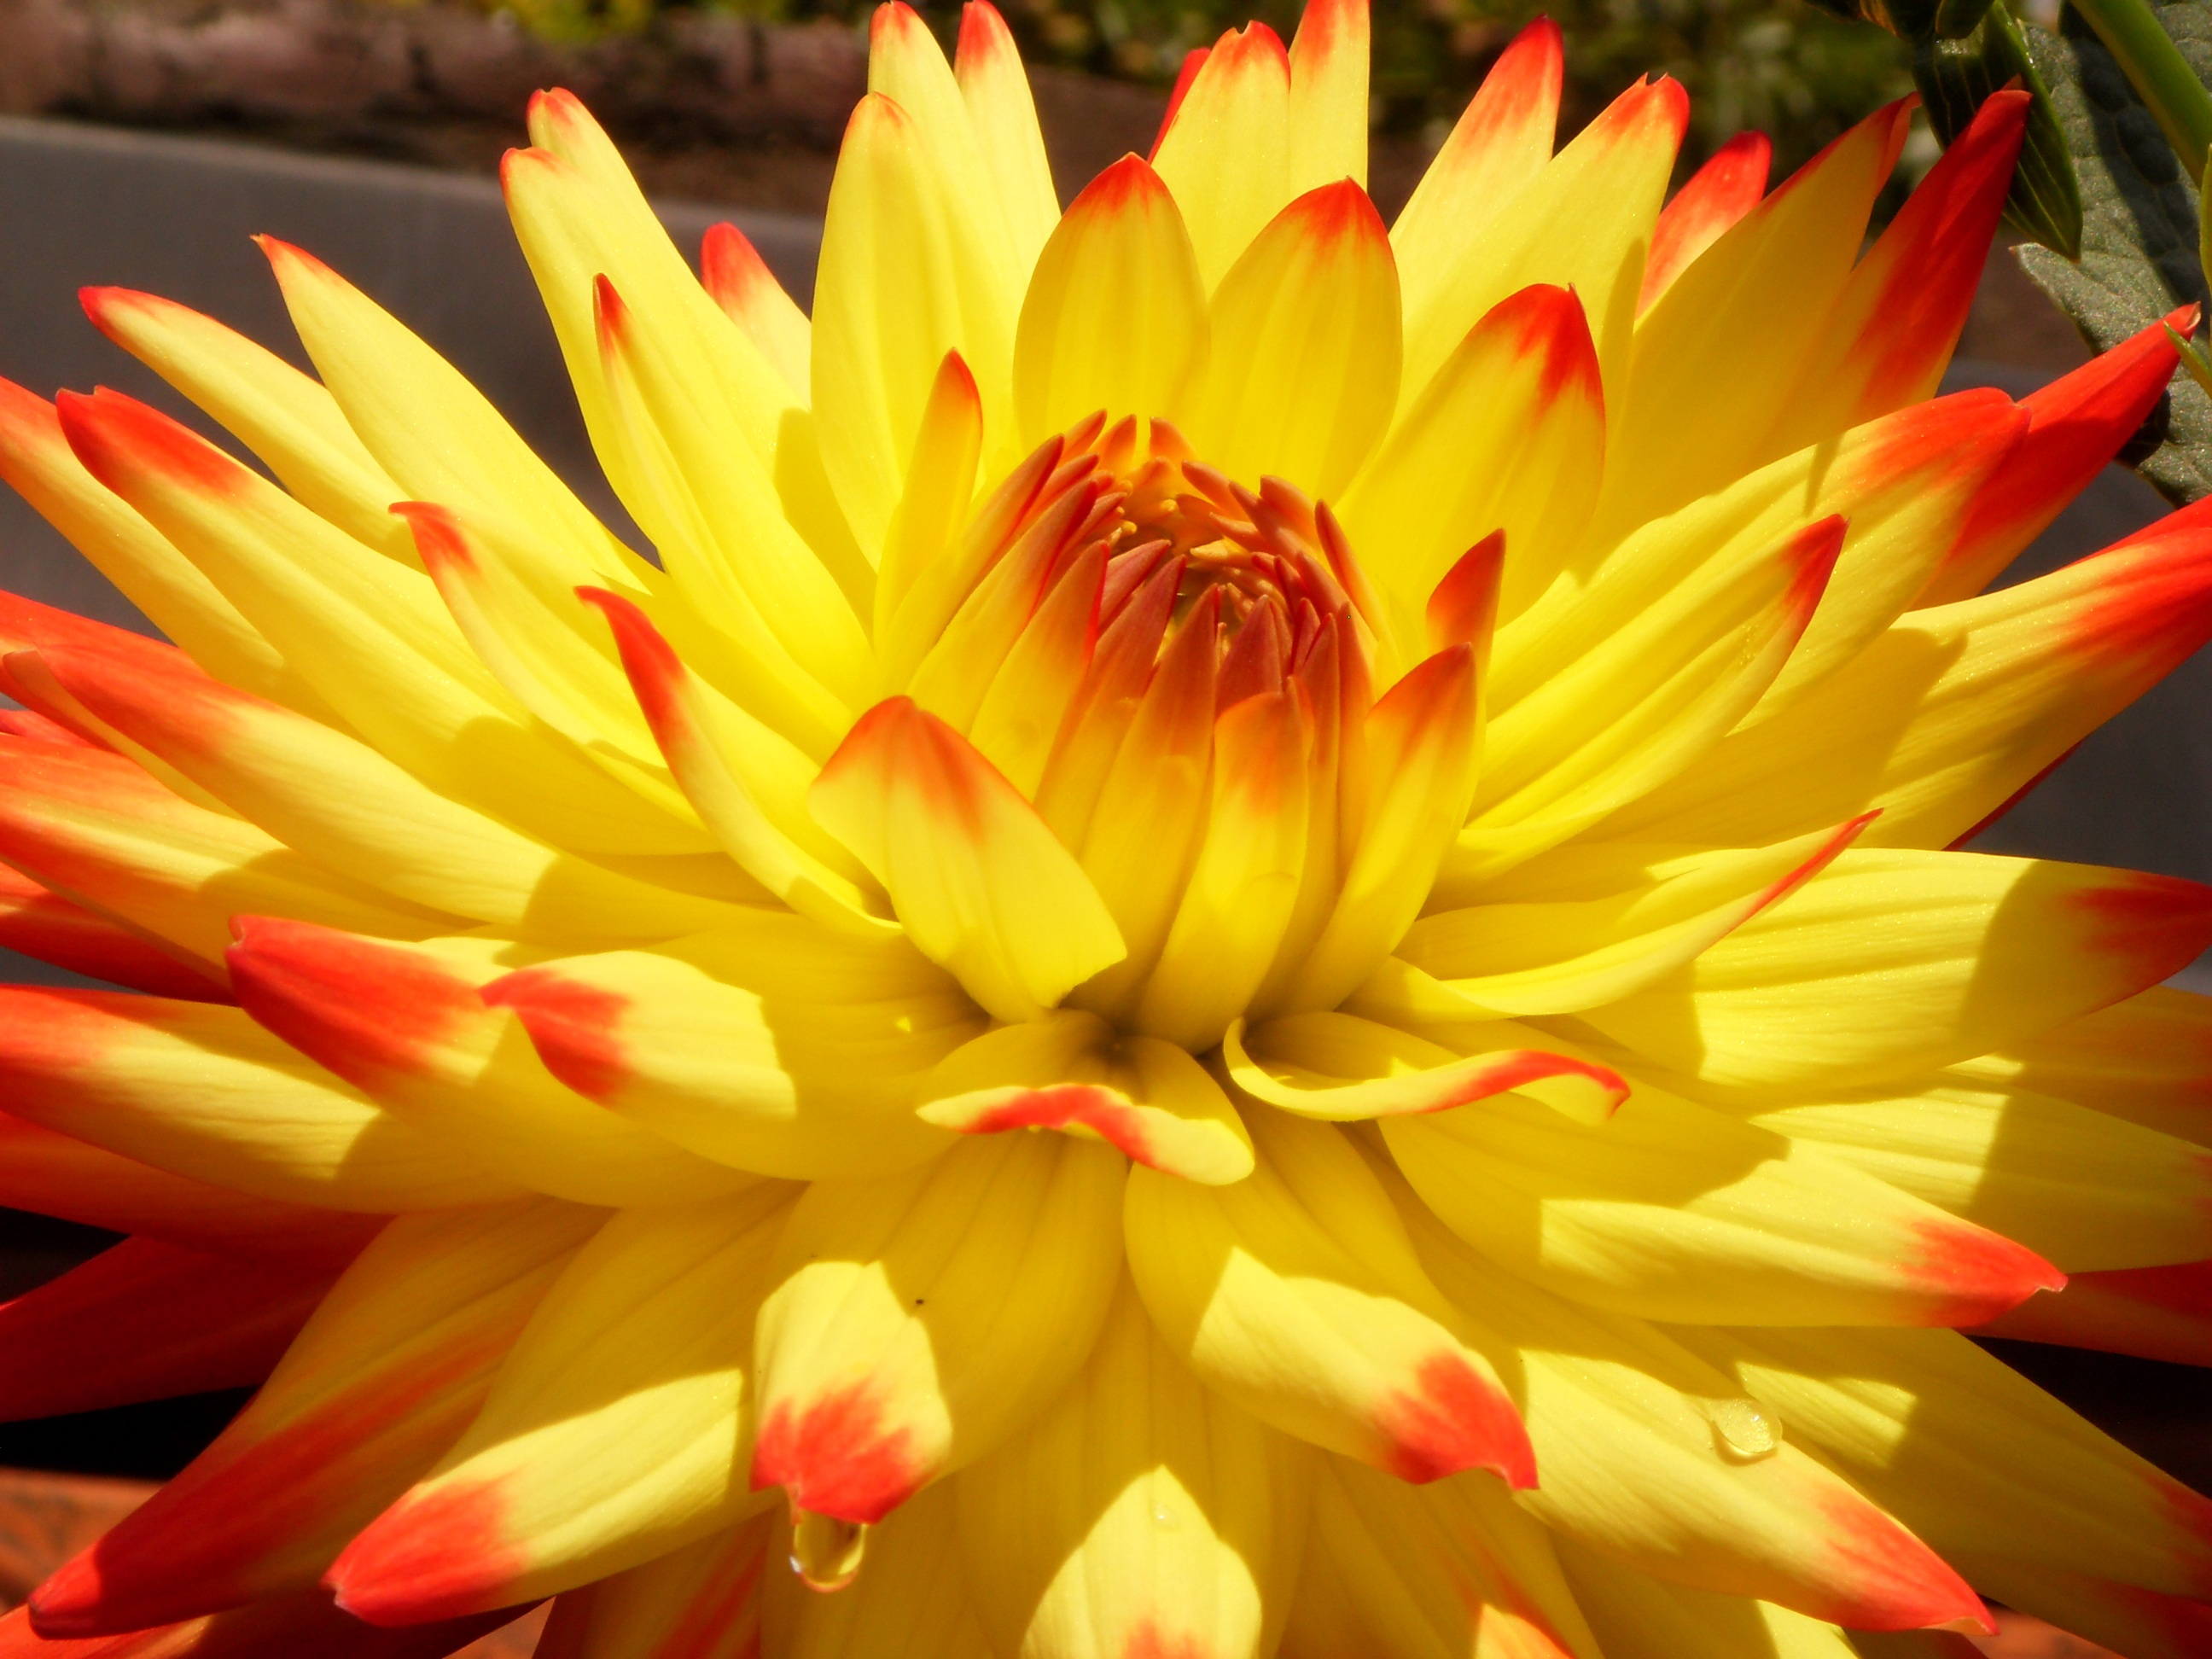
blossom, plant, flower, petal, bloom, botany, yellow, flora, close up, dahlia, late summer, dahlia garden, macro photography, flowering plant, daisy family, annual plant, land plant